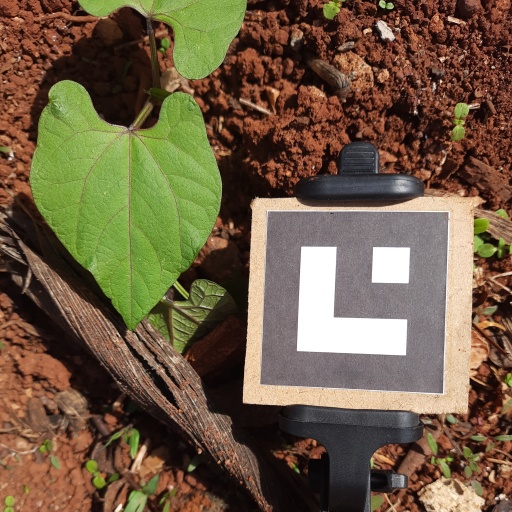
Observations: flat surface, no eating holes, under sunlight